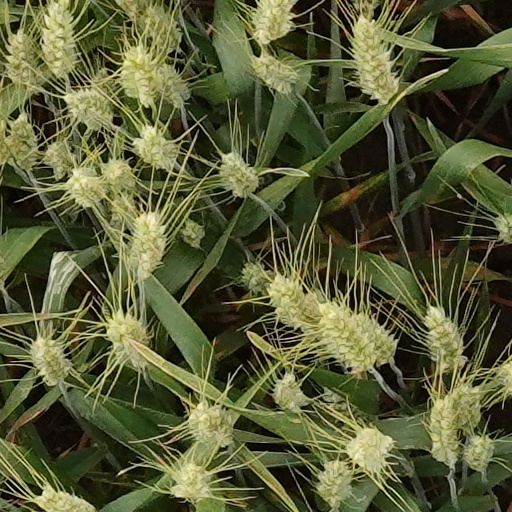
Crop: wheat